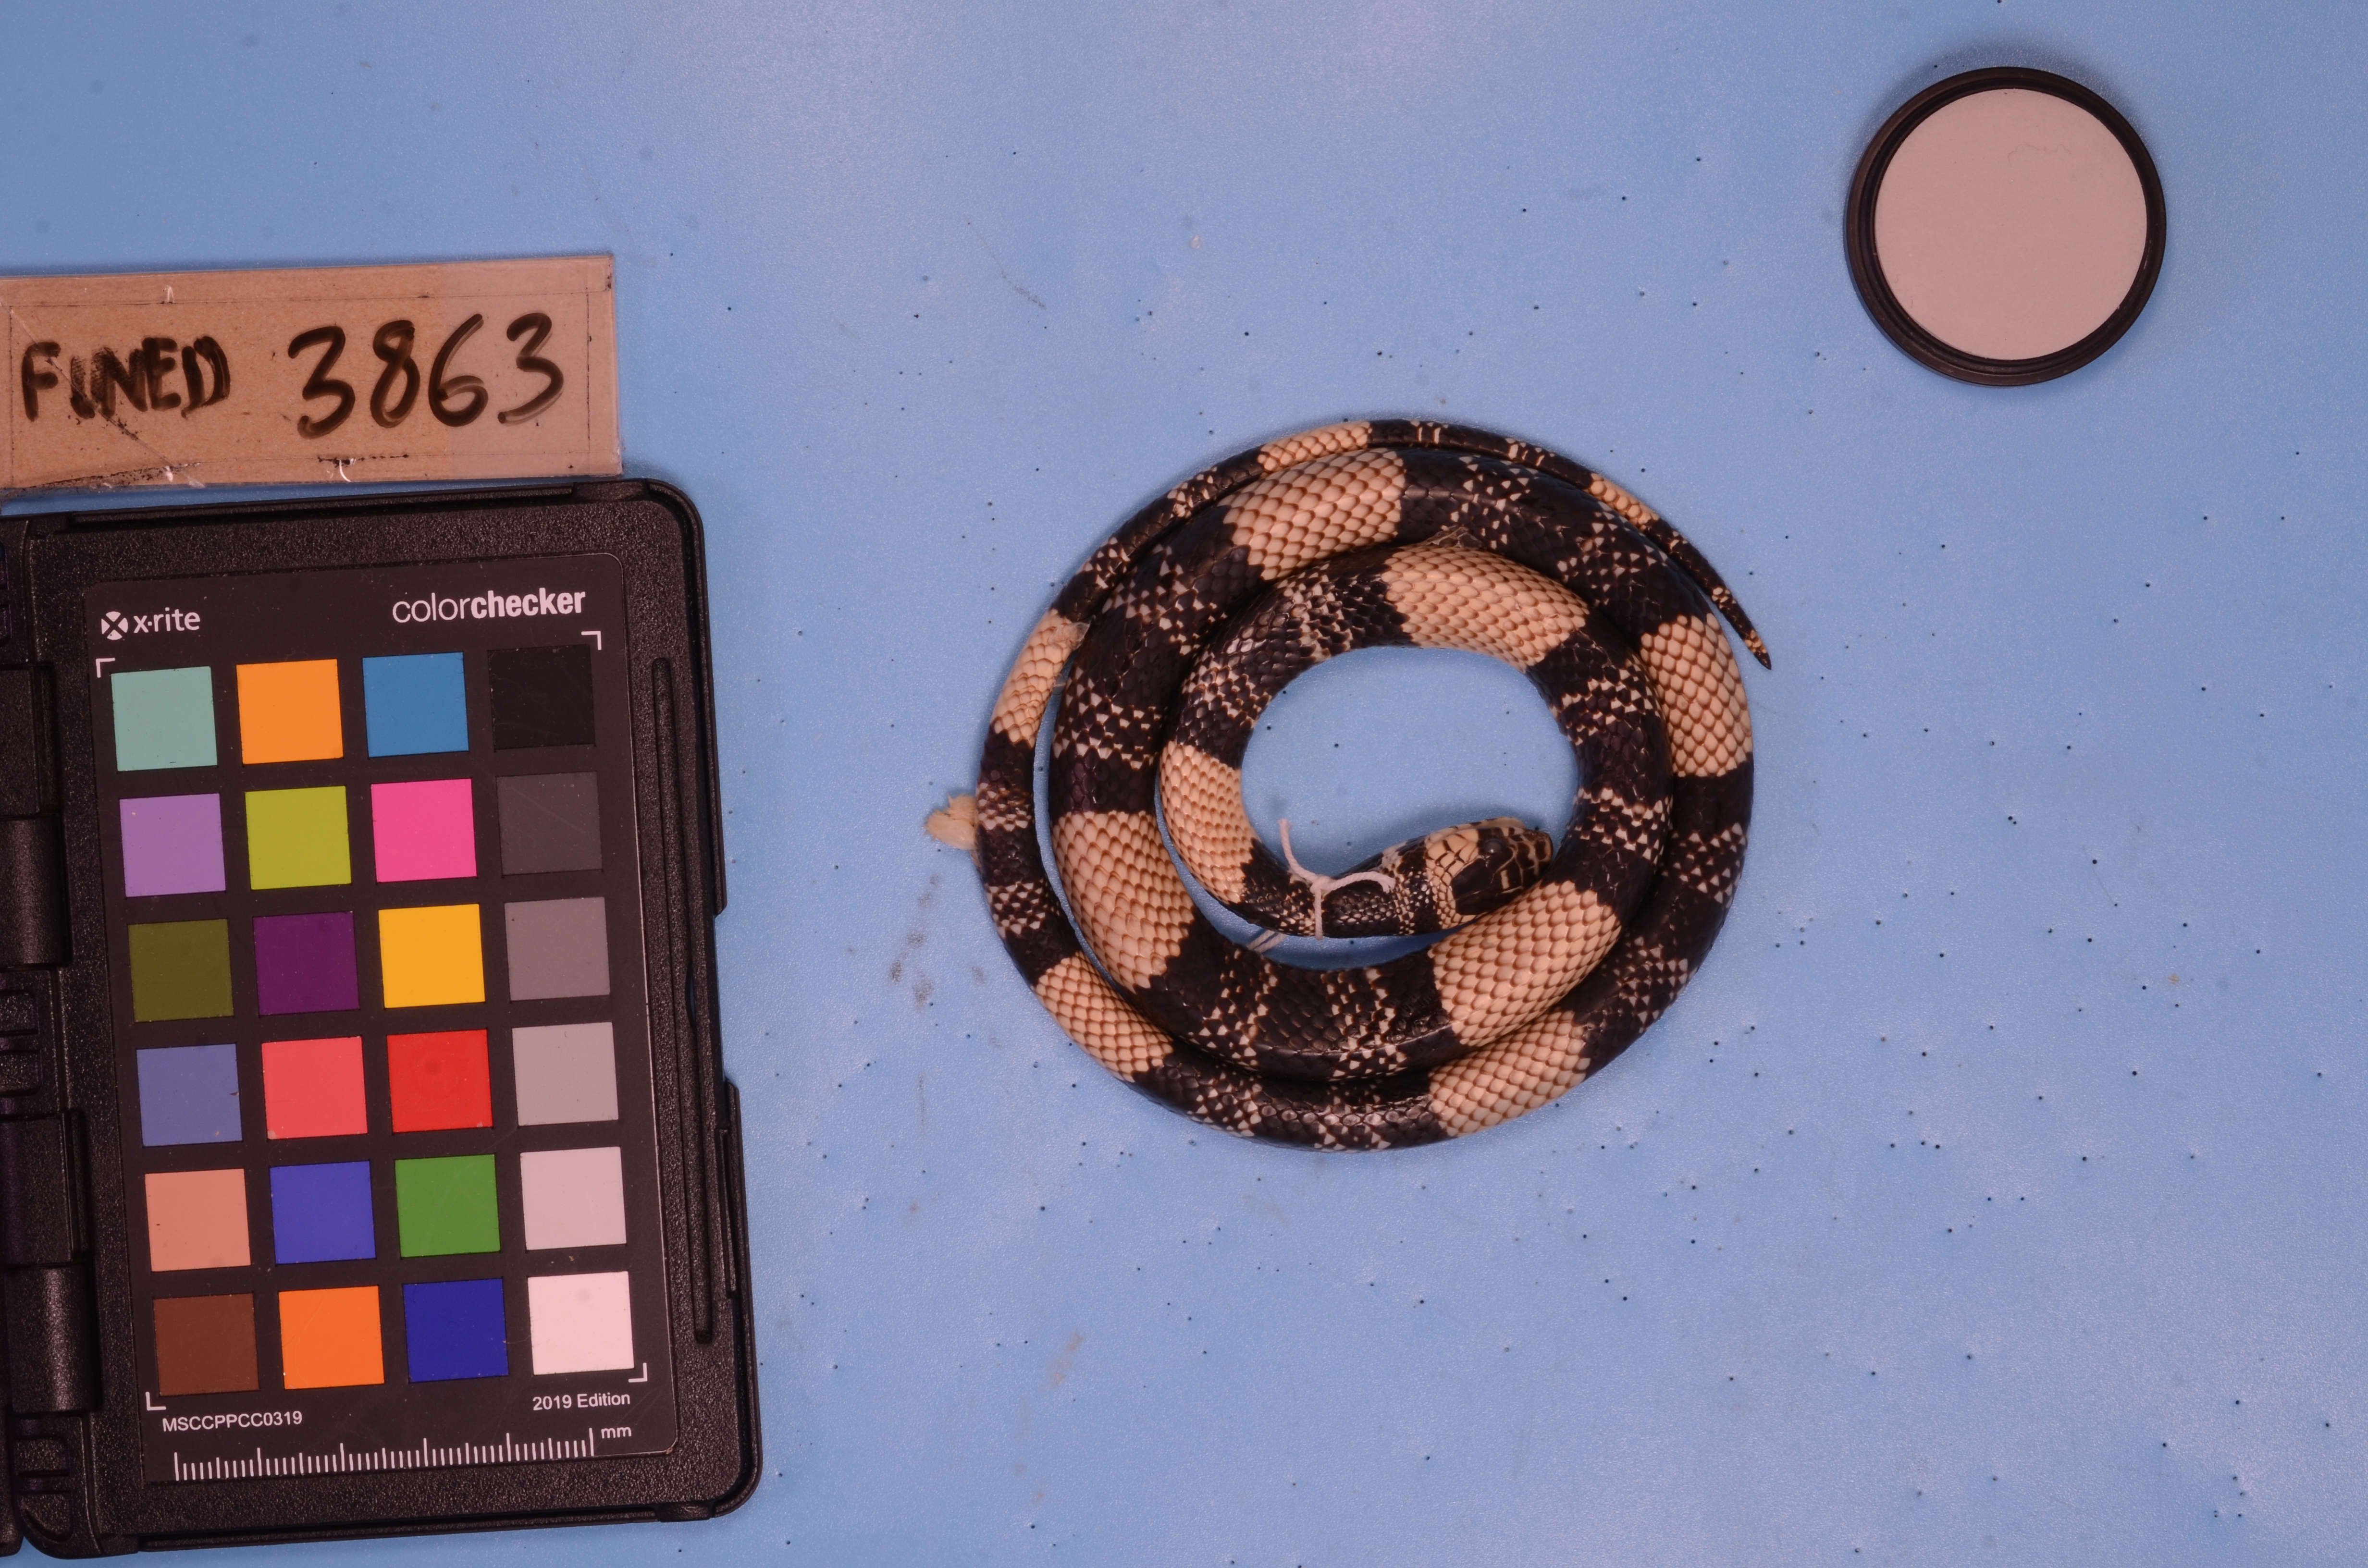
Species: Simophis rhinostoma
View: dorsal
Mimicry status: mimic